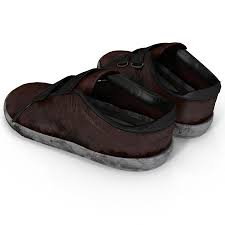
Waste category: shoes